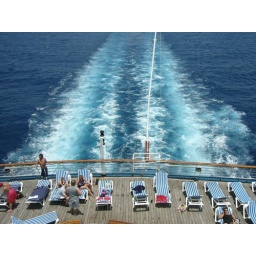
The rear of the ship had some great decks and a pool. Cool view of the ship's water trail in the rear.